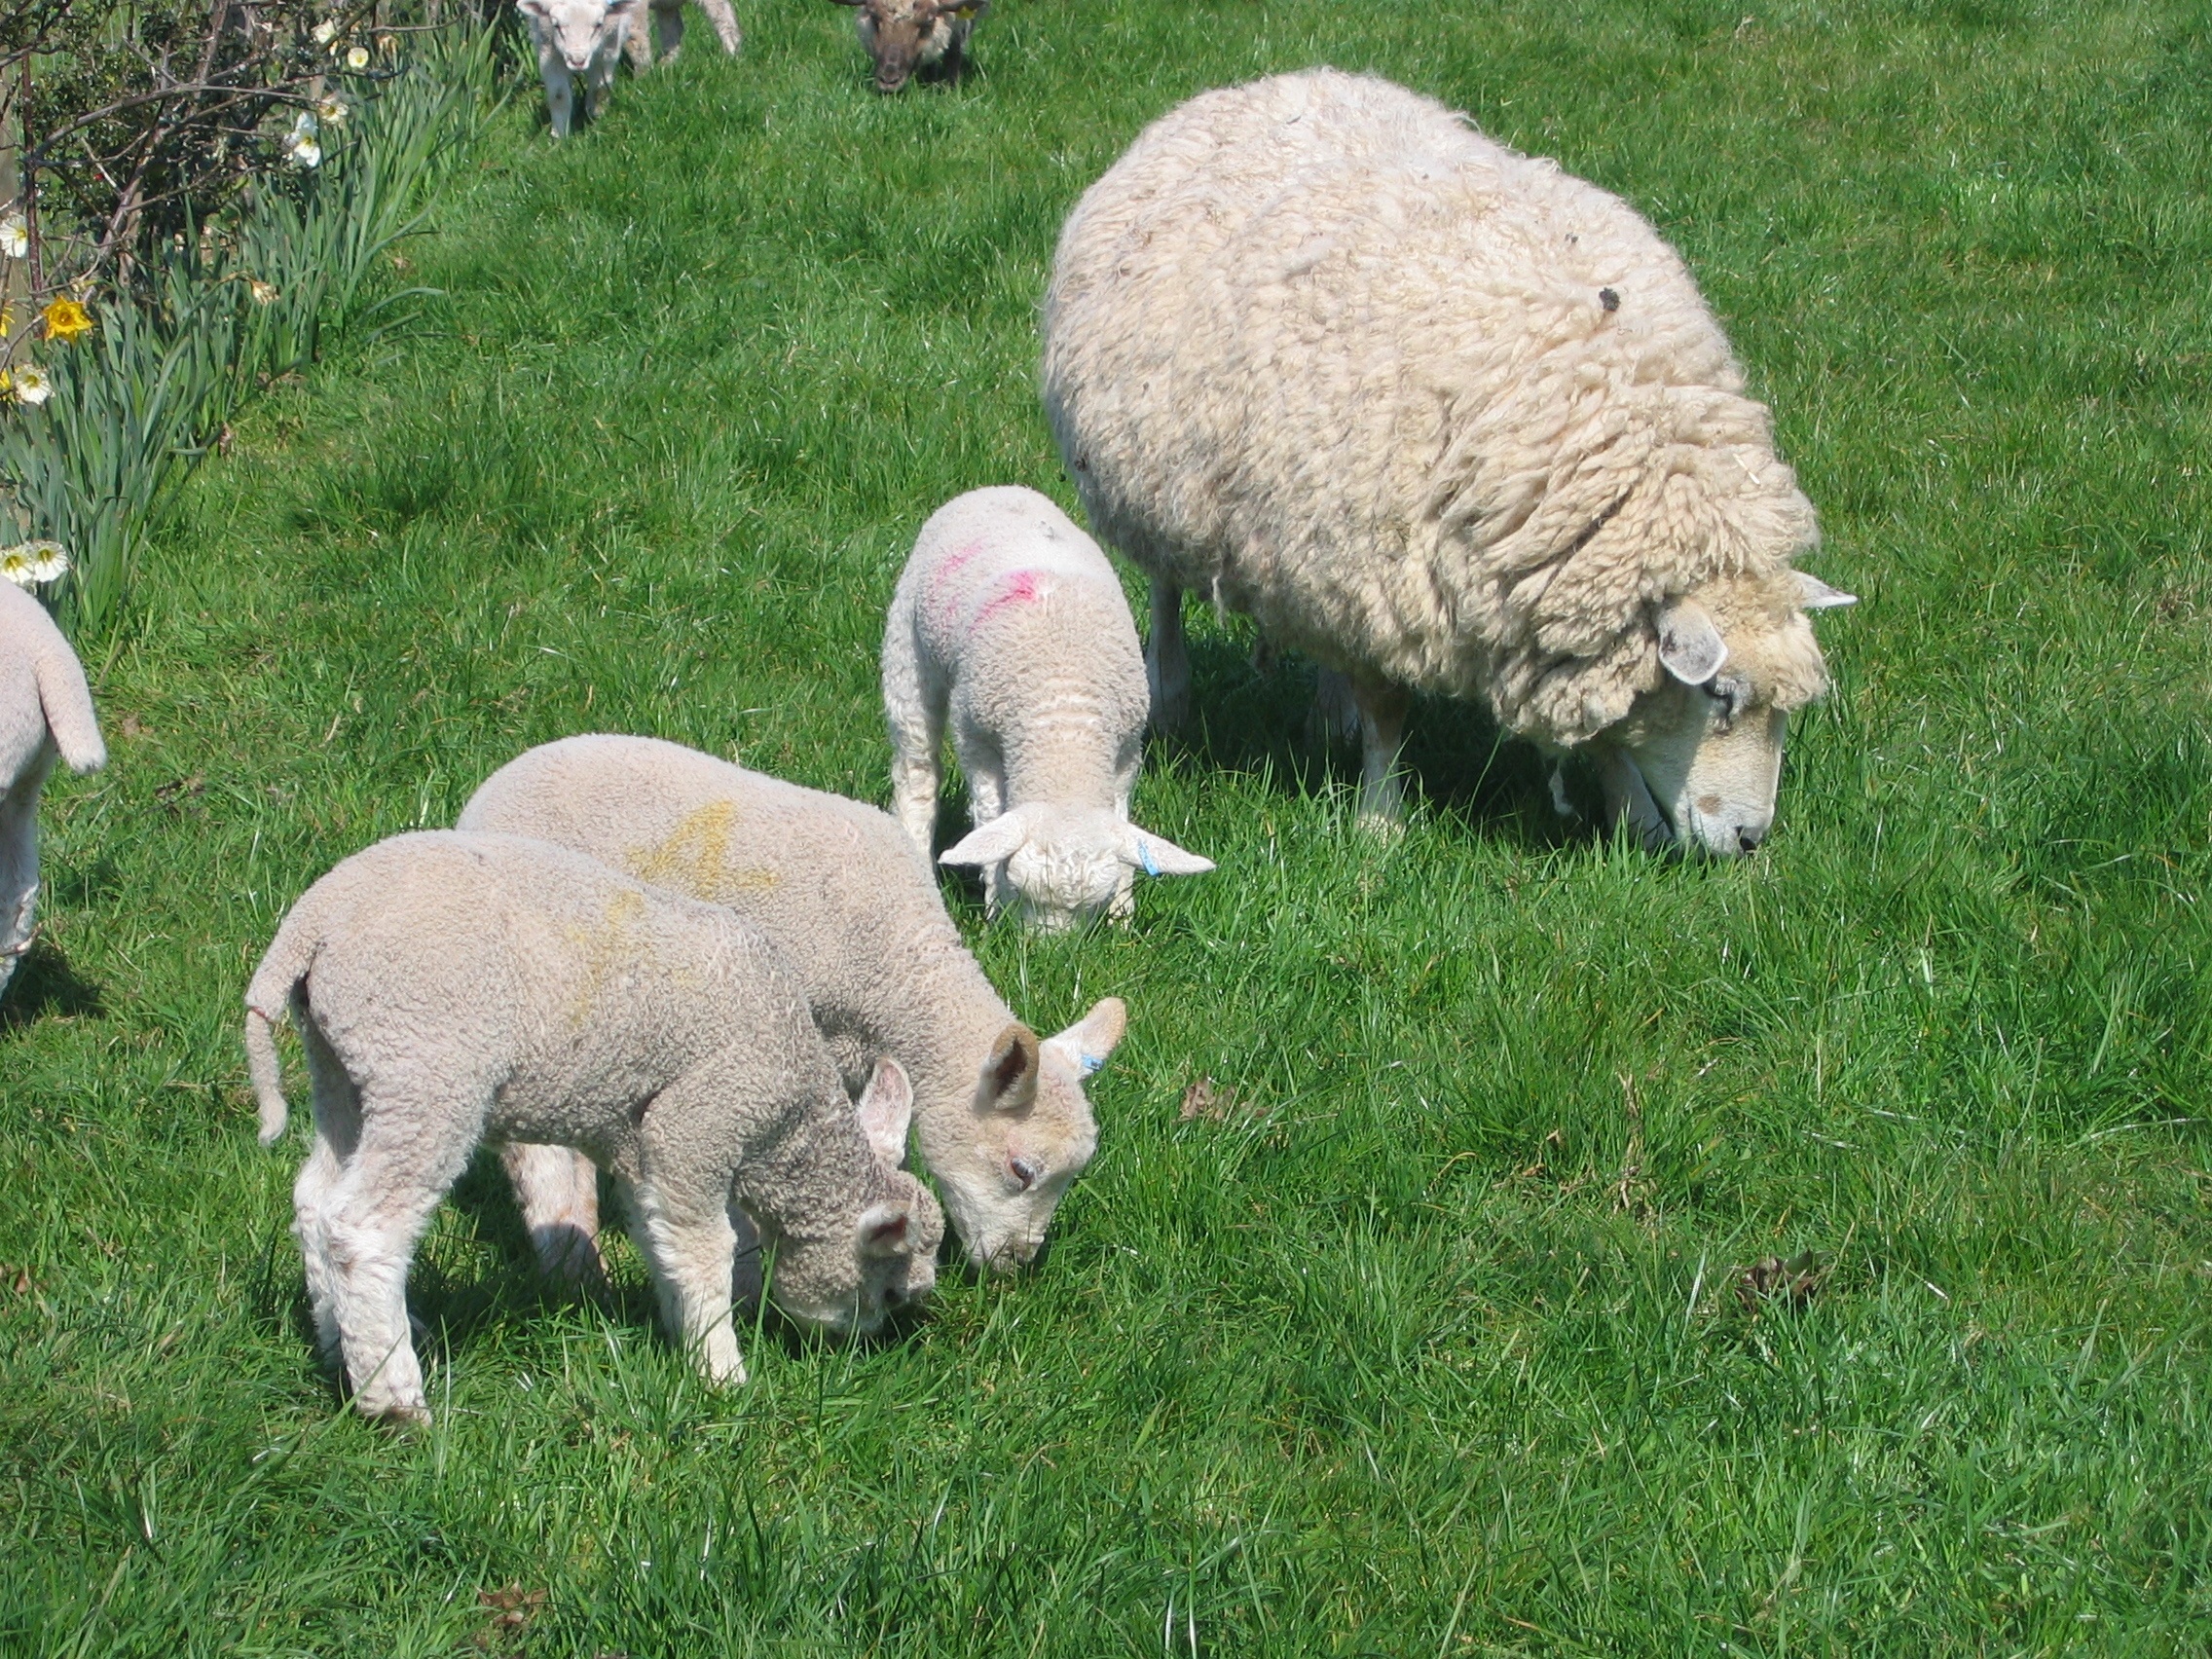
grass, farm, rural, spring, green, pasture, grazing, sheep, mammal, baby, wool, fauna, mother, vertebrate, sheeps, lambs, ewe, cow goat family